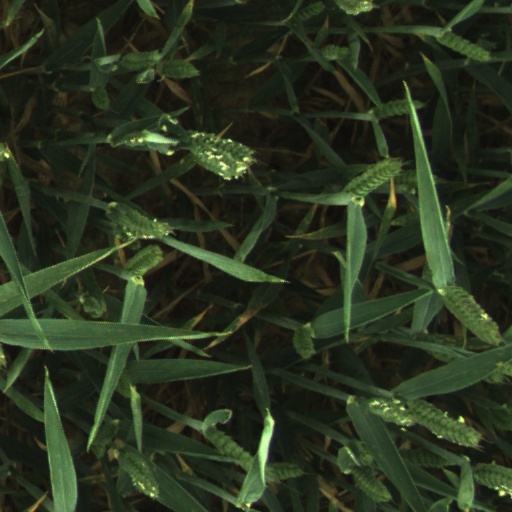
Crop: wheat